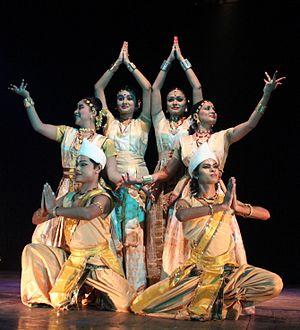
Le Sattriya ou Sattriya Nritya est une danse classique originaire d'Assam, un État du nord-est de l'Inde.